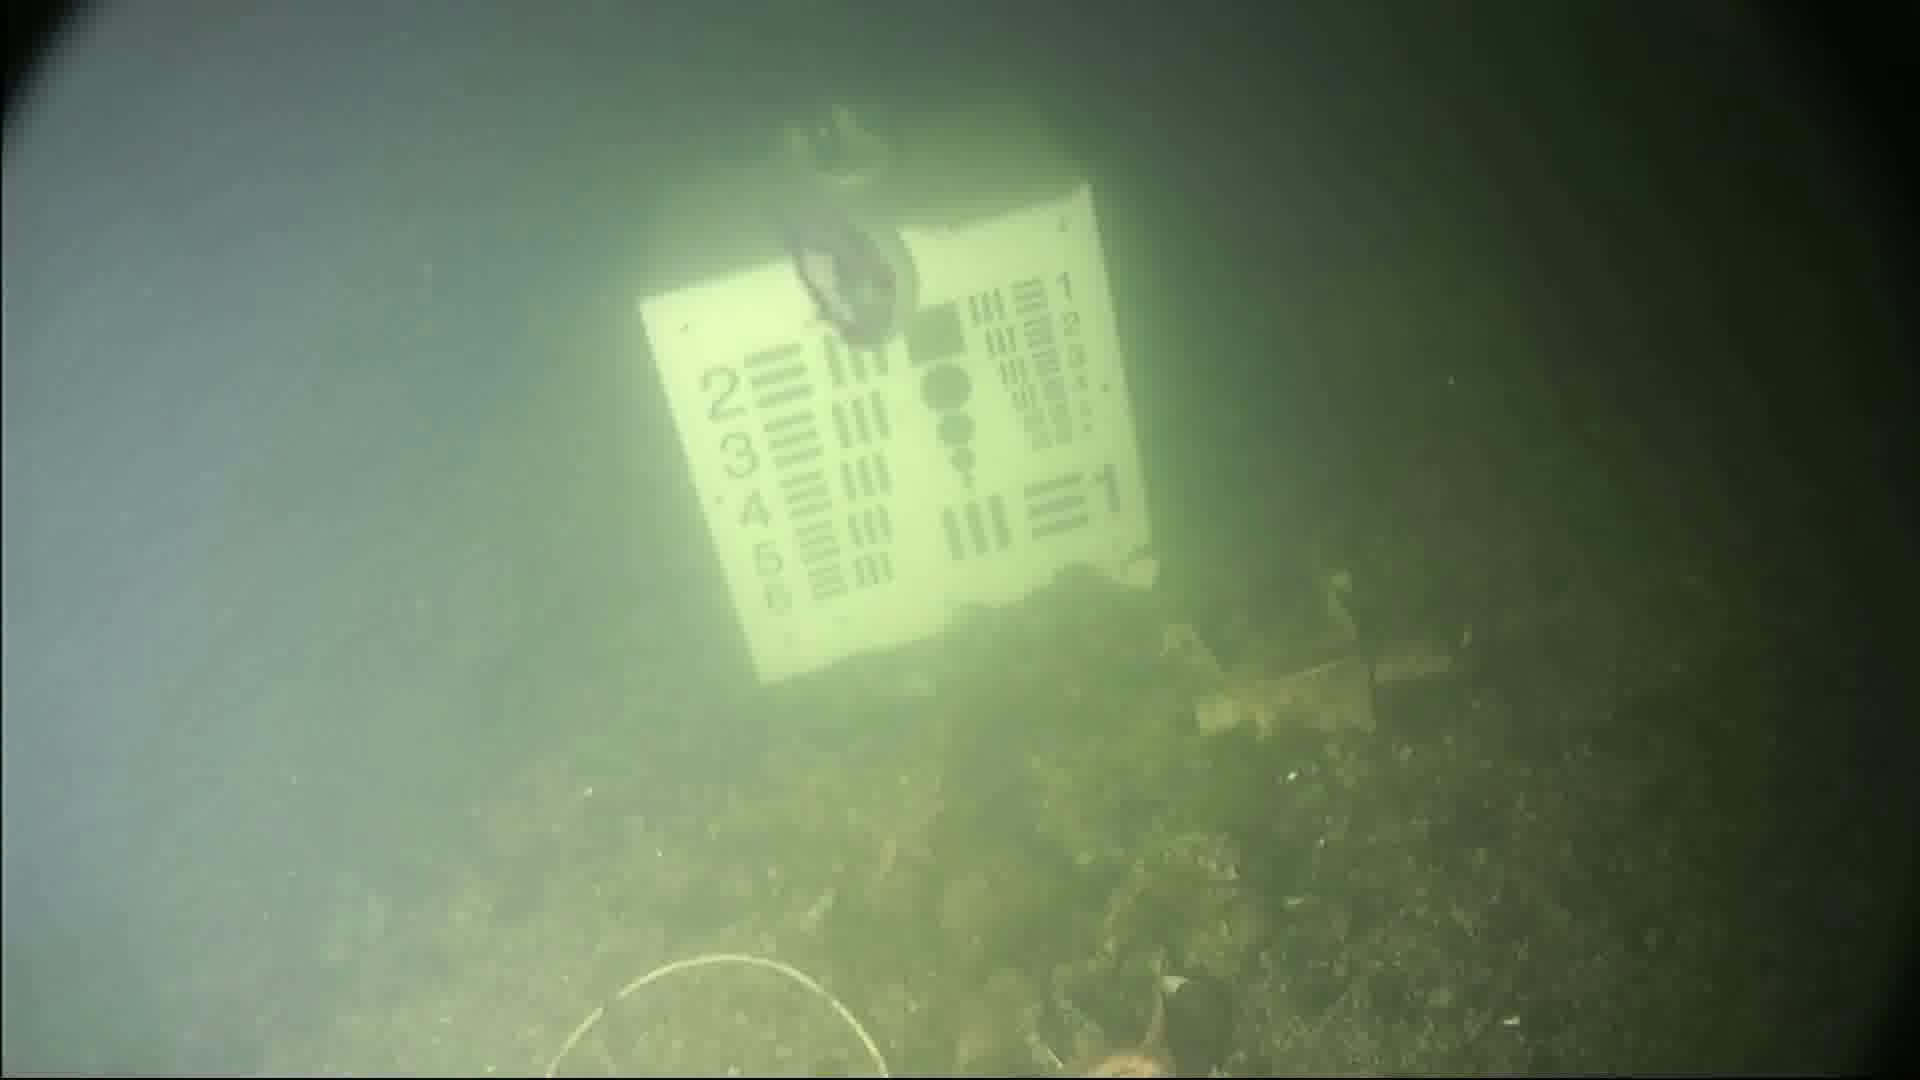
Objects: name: starfish
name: jellyfish